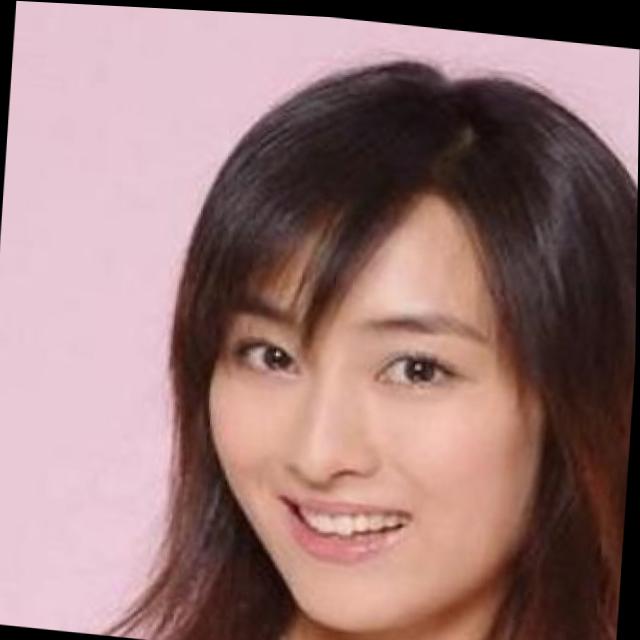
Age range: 21-44